John Goodricke

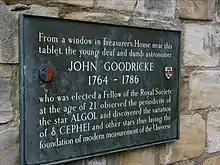
Marker for John Goodricke in York, England

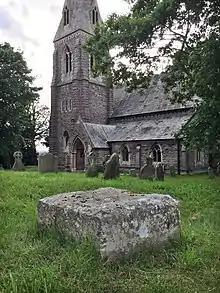
Goodricke family vault on the grounds of Hunsingore Church.

Goodricke was buried at Hunsingore Church, then in West Yorkshire, along with many of his relatives.